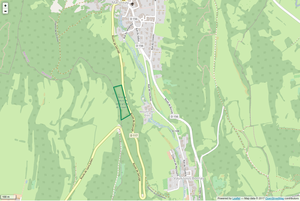
Périmètre de la RNN de la Grotte de Gravelle.
La réserve naturelle nationale de la grotte de Gravelle est une réserve naturelle nationale de France située dans le département du Jura non loin de Lons-le-Saunier sur la commune de Macornay. Créée en 1992 sur une superficie de 1,37 ha, le site correspond à une cavité souterraine et assure la protection de colonies de chauves-souris en particulier le Minioptère de Schreibers.